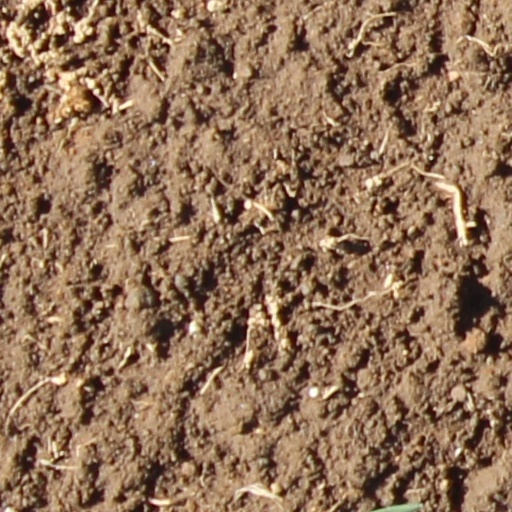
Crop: wheat